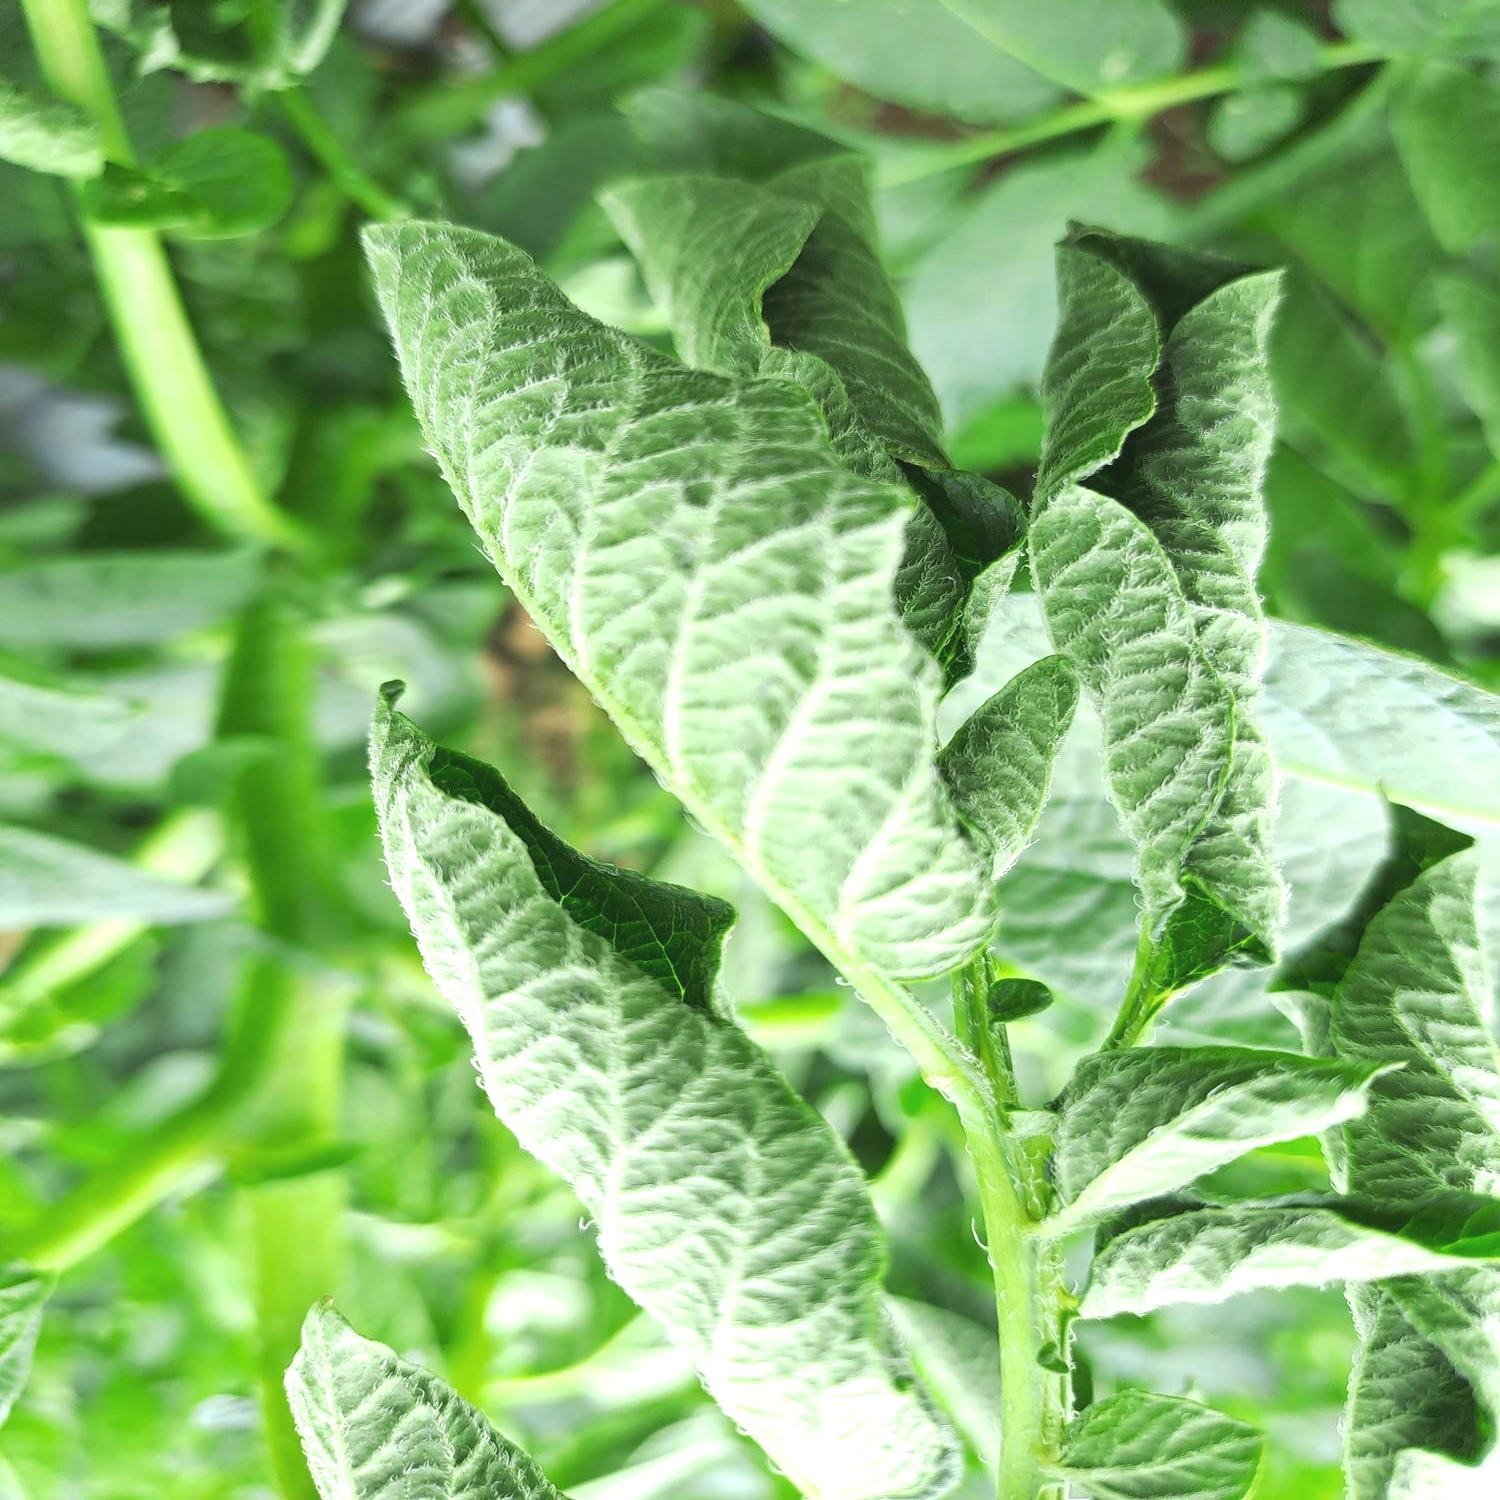
Etiqueta: Pudricion_Parda